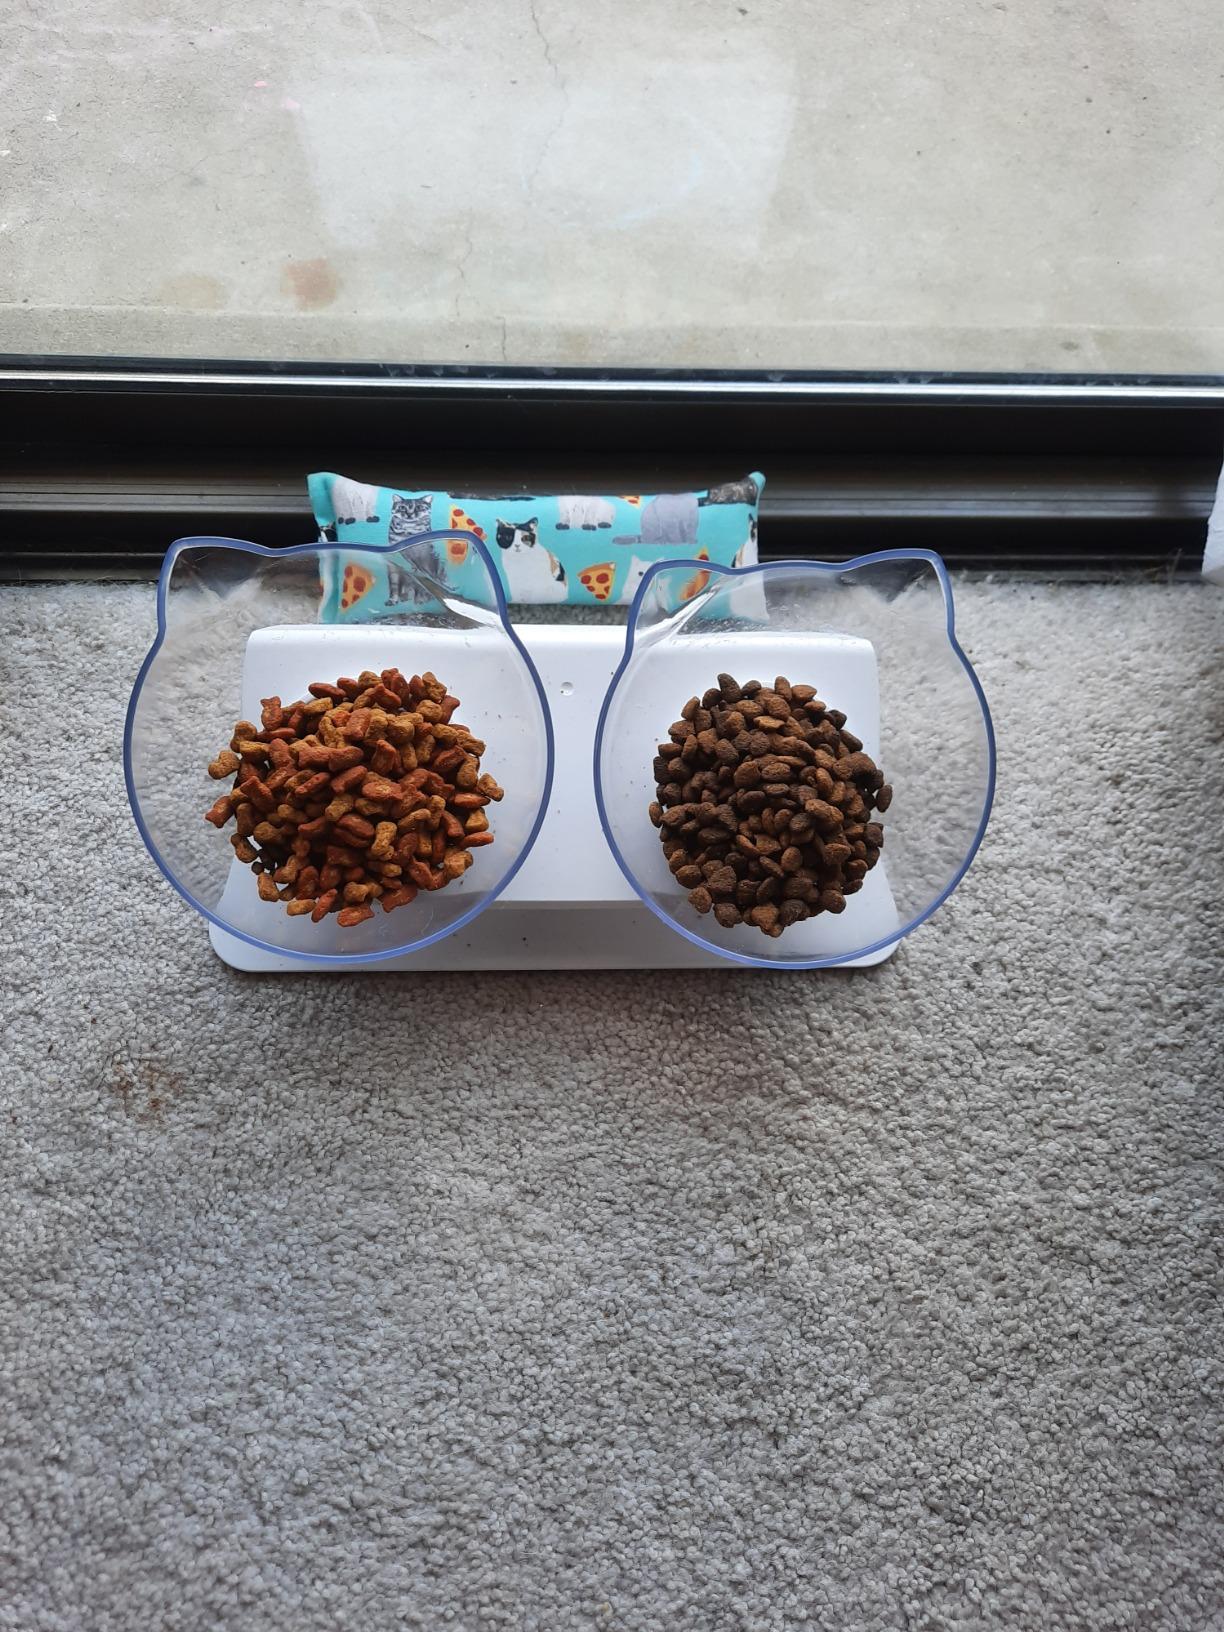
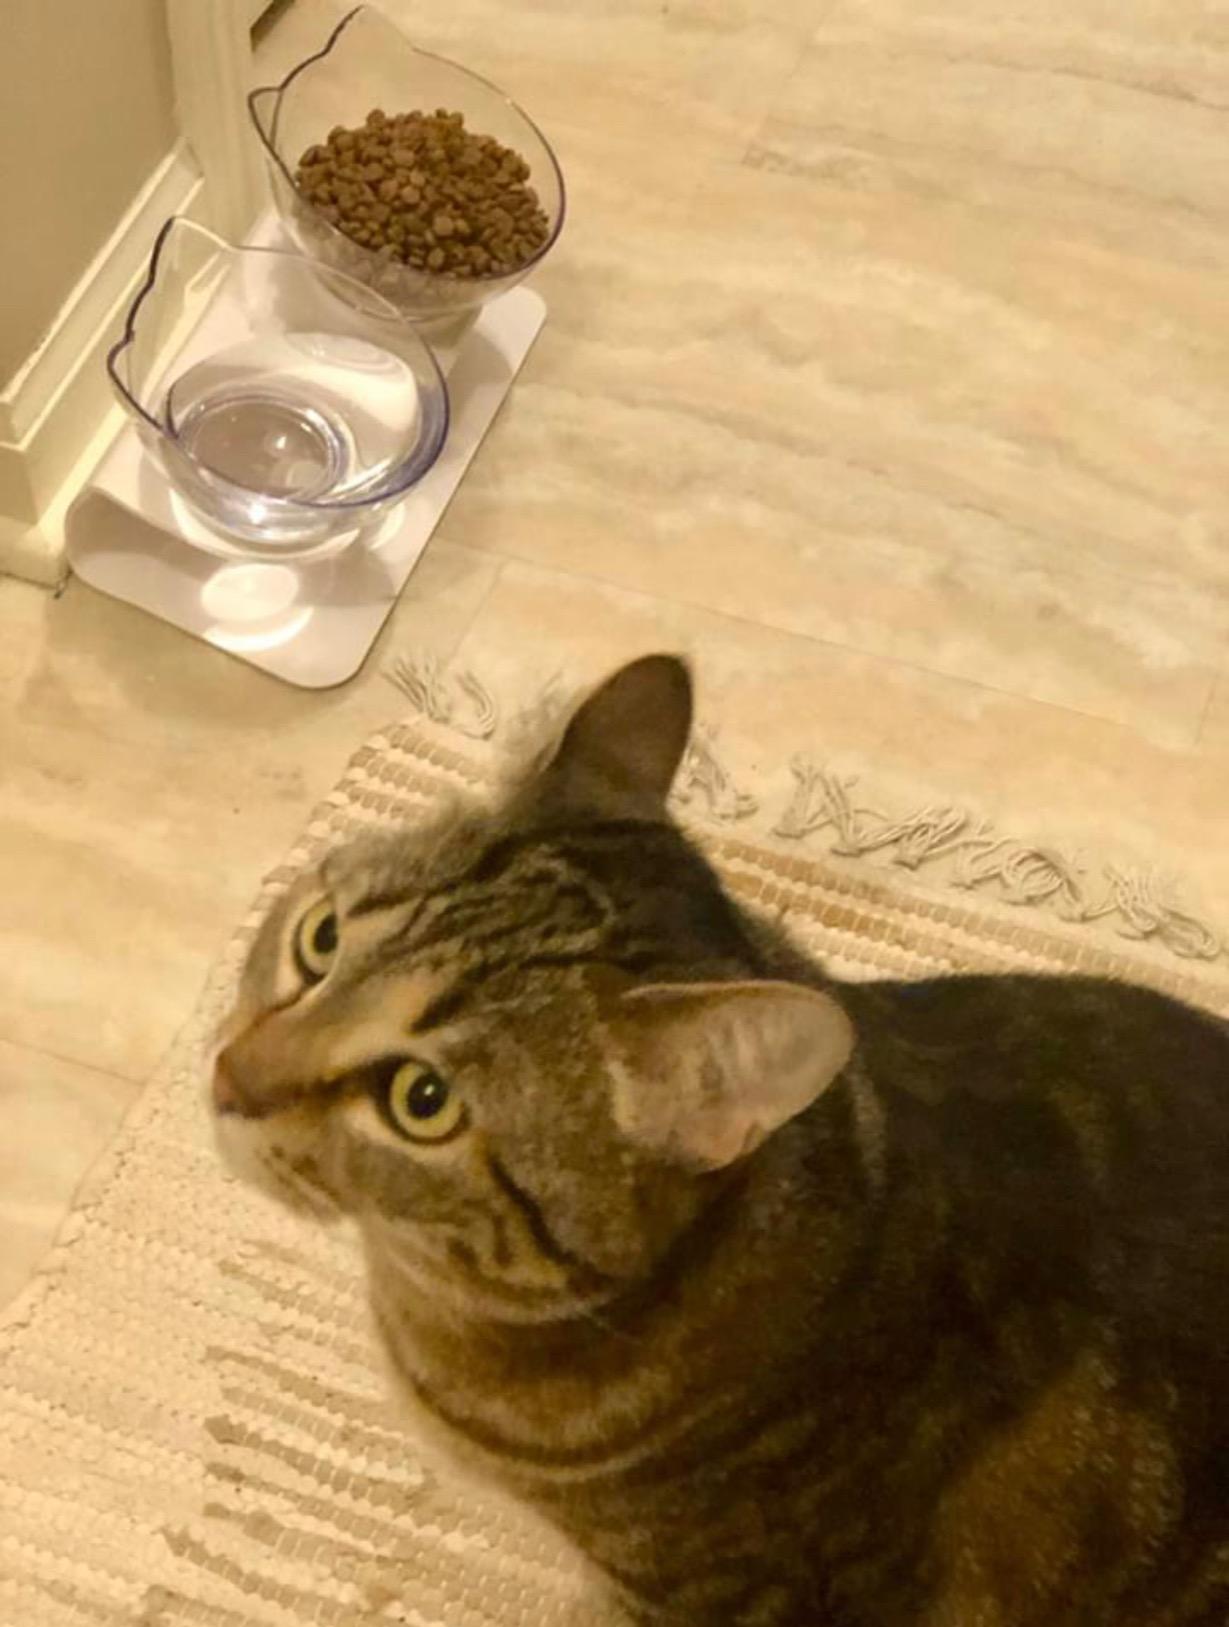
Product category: items_bowl
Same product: yes